Gmunden Tramway

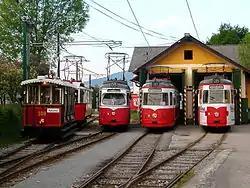
Vehicles at the tram depot in 2005

Construction work, directed by the engineers Josef Stern and Franz Hafferl, began on 25 February 1894. It took five months to build the entire tramway, depot and power plant. The single-track line ran , from the railway station (called the "Rudolfsbahnhof" at the time) to "Rathausplatz" (Town Hall Square), with nine stops. The line opened on 13 August 1894 as the first electric tramway in Austria and was operated by three electric railcars built by Hofwagenfabrik Rohrbacher in Vienna.